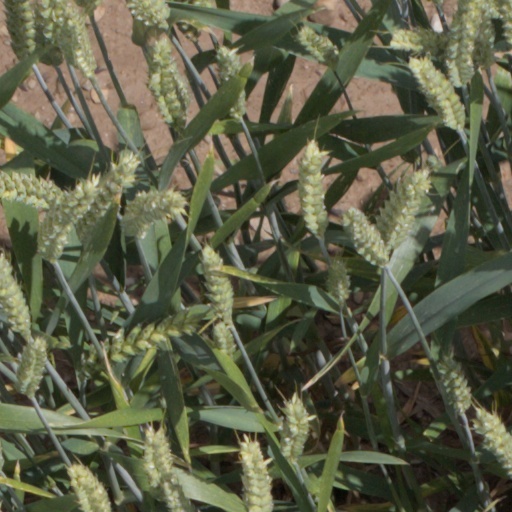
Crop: wheat